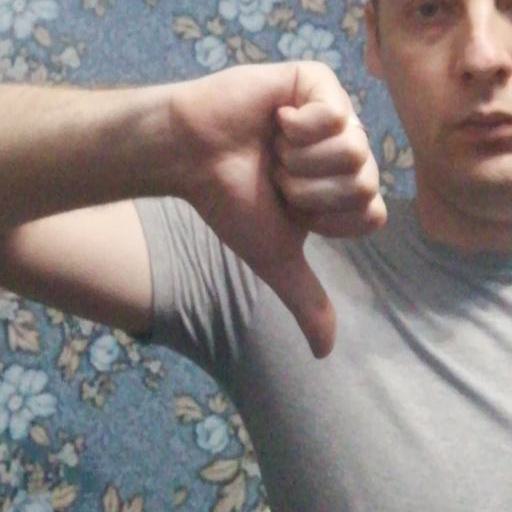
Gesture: dislike